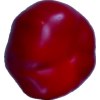
Label: red_pepper